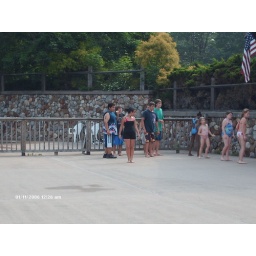
girl in black dress John was hanging out with her